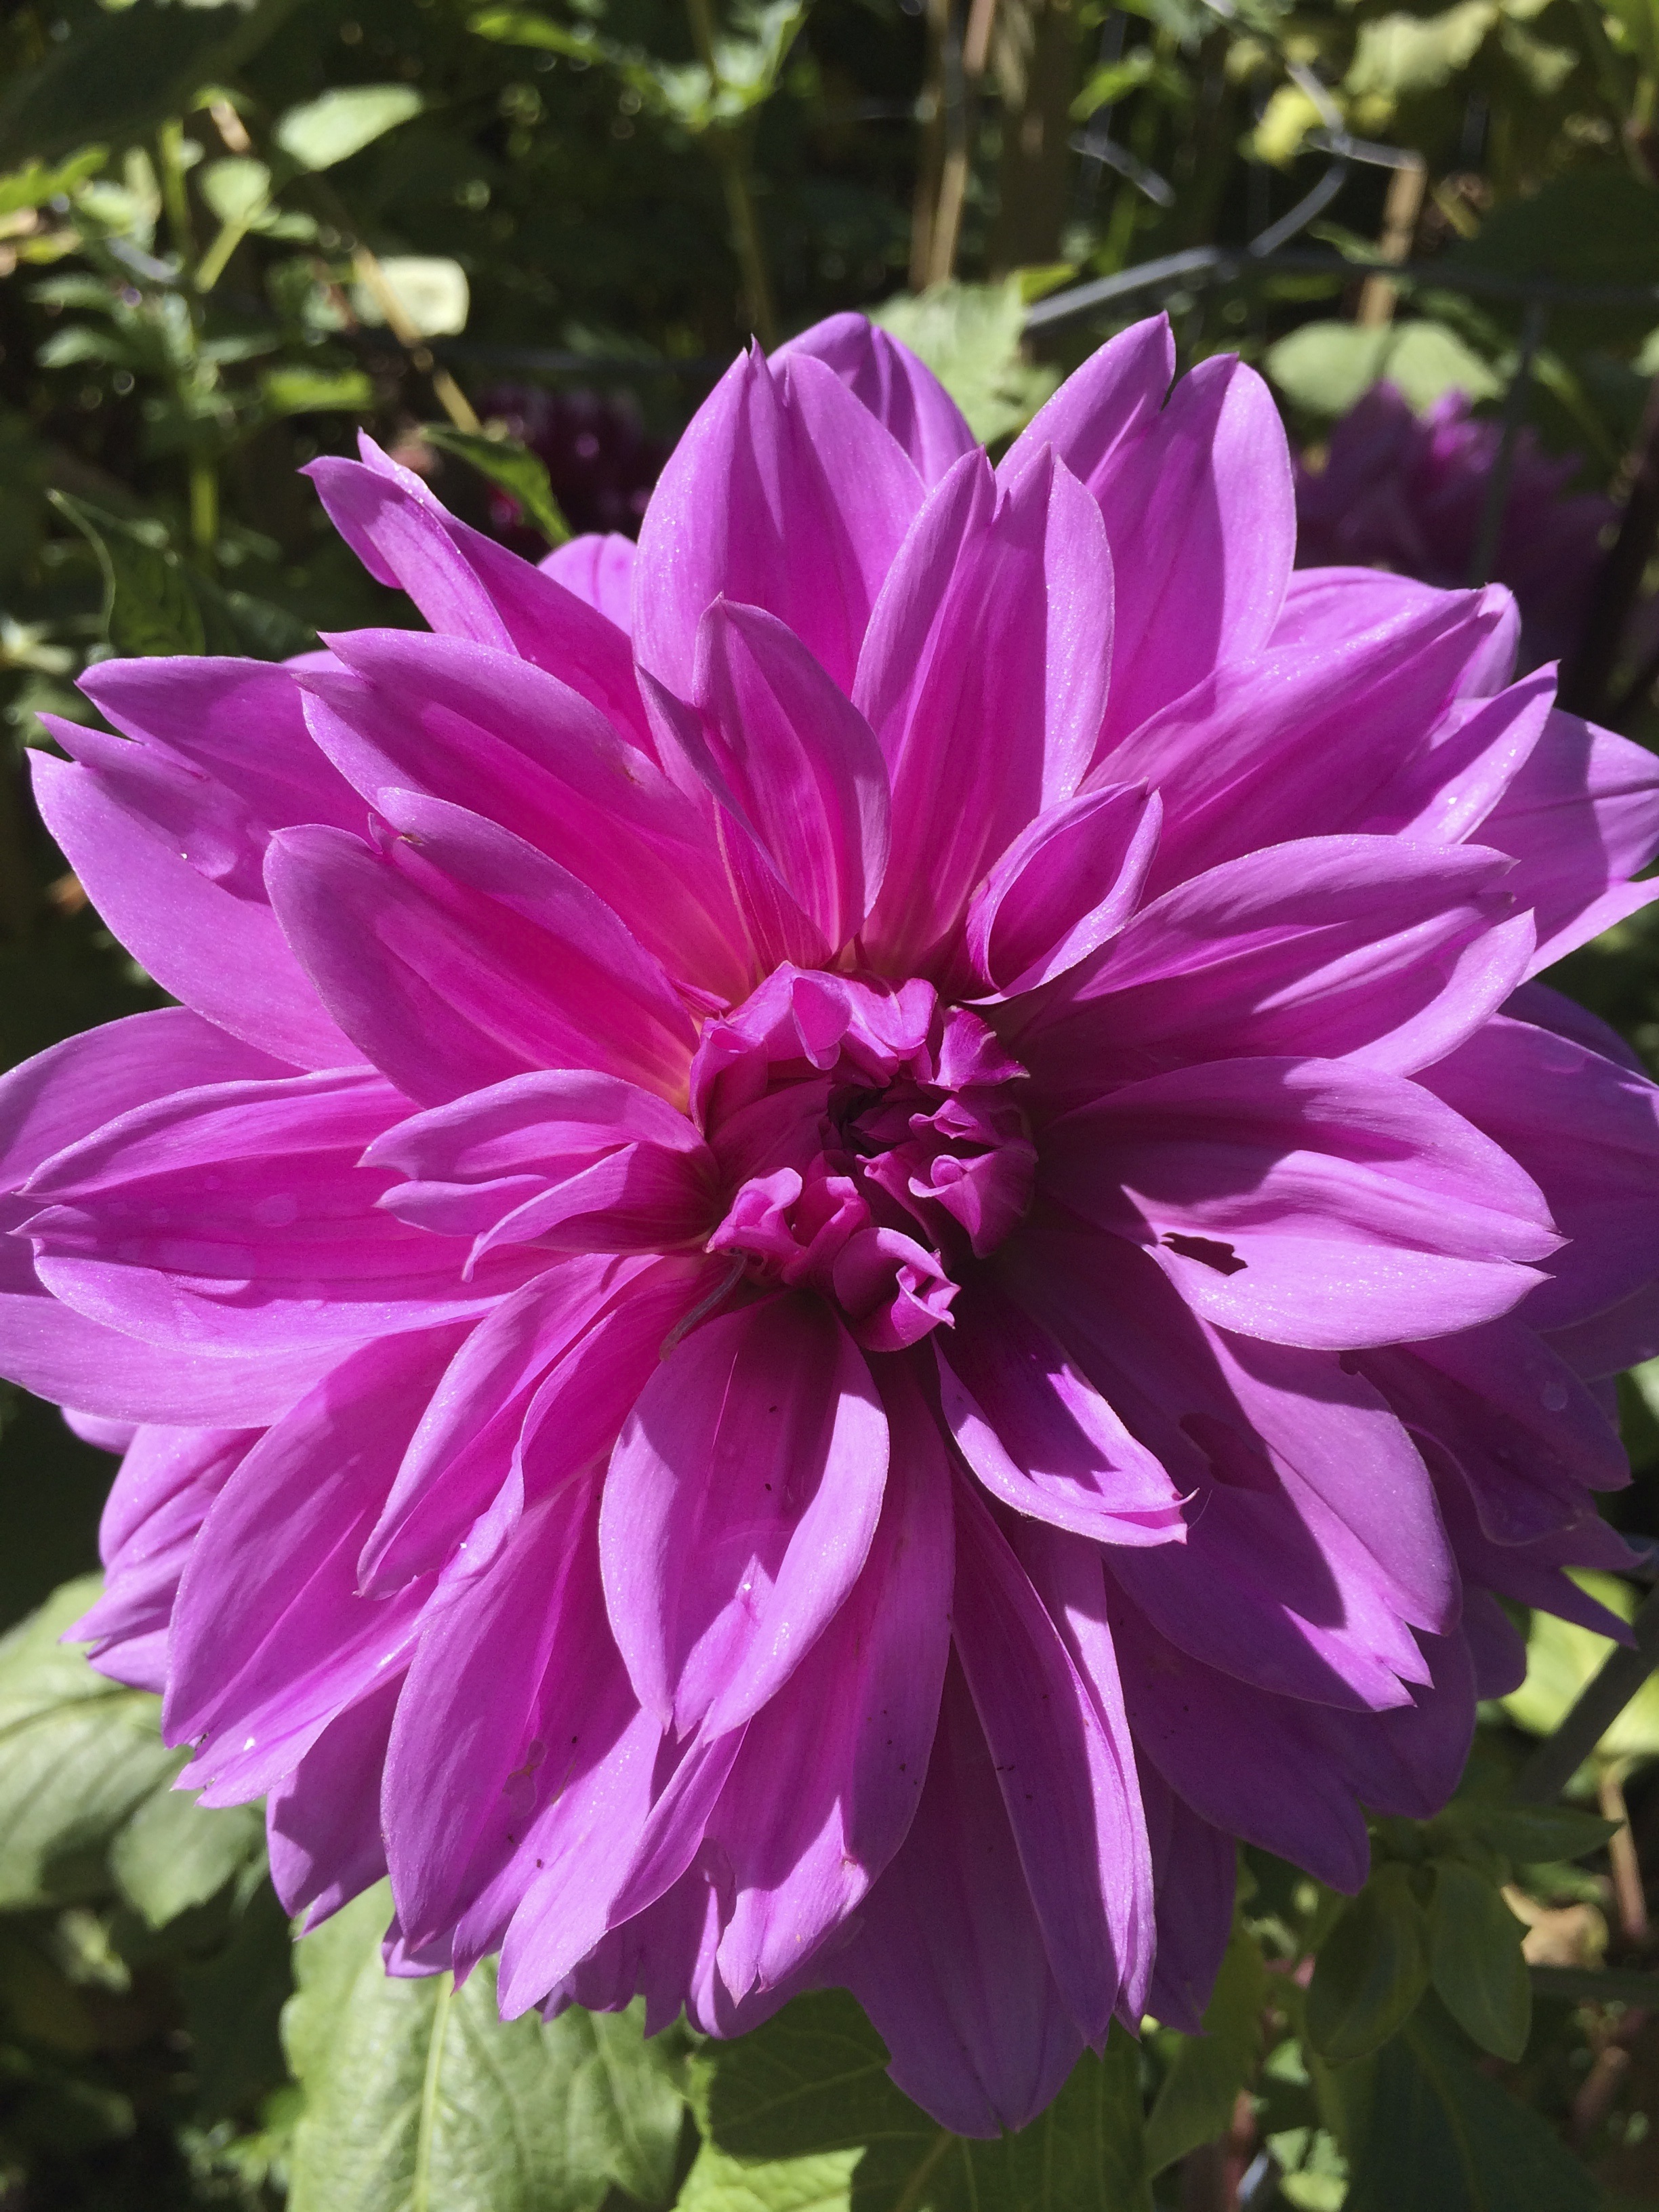
plant, flower, petal, bloom, pink, flora, perennial, dahlia, magenta, flowering plant, daisy family, asterales, annual plant, land plant, garden cosmos